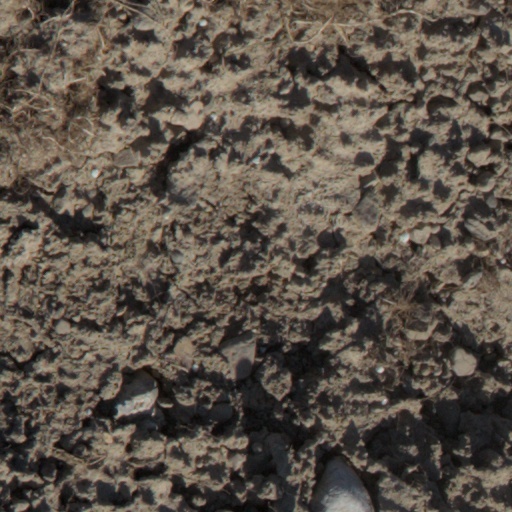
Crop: wheat